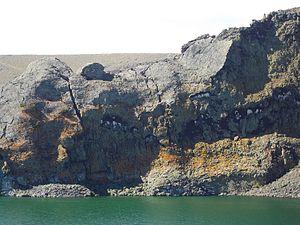
Falaise sur le mur oriental du cratère de la Laguna Azul (Argentine). Des taches blanches produites par le guano d'oiseaux qui y nichent. Couleur jaune-orange en raison de la lichens qui poussent sur ​​les rochers basaltiques. Italiano: Falesia sulla parete orientale del cratere della Laguna Azul (Argentina). Macchie bianche prodotte dal guano di uccelli che vi nidificano. Colore giallo-arancio a causa del lichene che cresce su rocce basaltiche. Galego: Cantil na parede leste do cráter da Laguna Azul (Arxentina). Manchas brancas producidas polo guano de aves que alí nidifican. Cor amarela-laranxa debido ao lique que medra en rochas basálticas. Português: Precipício na parede leste da crater da Laguna Azul (Argentina). Manchas brancas produzidas pelo guano de aves que ali nidificam. Cor amarelo-laranja devido ao líquen que cresce em rochas basálticas.